Soviet combat vehicle production during World War II

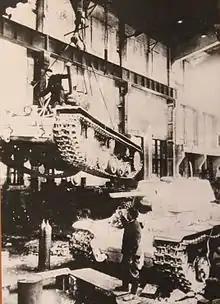
Production of KV-1 heavy tanks

Soviet armoured fighting vehicle production during World War II from the start of the German invasion of the Soviet Union on 22 June 1941 was large. Although the Soviet Union had a large force of combat vehicles before the German invasion, heavy losses led to a high demand for new vehicles. Production was complicated by the loss of production facilities in the western part of the Soviet Union, and entire factories were moved east of the Ural Mountains to put them out of reach of the Germans. In general, Soviet tanks had less interior space than the tanks of other nations (which made them smaller targets) – this was possible because the Red Army only employed soldiers of small stature in their tank forces.